University of Copenhagen

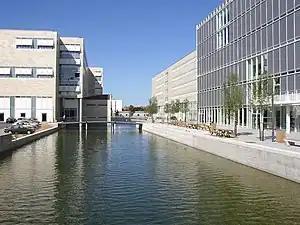
South Campus

In 2003, the revised Danish university law removed faculty, staff and students from the university decision process, creating a top-down control structure that has been described as absolute monarchy, since leaders are granted extensive powers while being appointed exclusively by higher levels in the organization.